HMAS Vampire (D11)

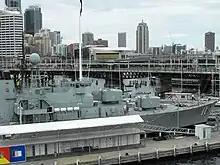
Forward section of "Vampire". The forward two 4.5-inch gun turrets are visible, and one of the single-mount Bofors is located near the left edge of the image.

"Vampire" was fitted with a Type 170 attack sonar, a Type 174 search sonar, and a Type 185 submarine detection sonar. The original fire control directors were a Flyplane 3 and an MRS 8. These were replaced during the 1970–71 refit with two M22 units. The air warning radar was replaced with an LW-02 air search radar during the same refit, and an 8gr-301A surface search and navigation radar was installed.